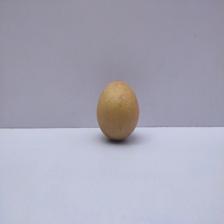
Size: Medium